Bombing of Tokyo

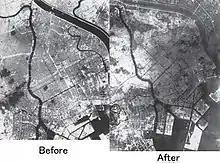
A bird's-eye view of Tokyo before and after the air raids

High-altitude daylight bombing had previously caused minimal damage to Tokyo's heavy industry, but the destruction caused by low-altitude night-time firebombing wiped out much of the dispersed light industry that provided a crucial source for small machine parts for Japanese war manufacturing. Firebombing also killed or made homeless many factory workers critical to the war effort. According to American intelligence in early 1945, over 50% of Tokyo's industry was spread out among residential and commercial neighborhoods; the destruction of these neighborhoods in firebombing raids cut the whole city's output in half. Damage was especially severe in the eastern areas of Tokyo. The districts bombed were home to 1.2 million people in total. The Tokyo police force recorded 267,171 buildings destroyed, which left more than one million people homeless.